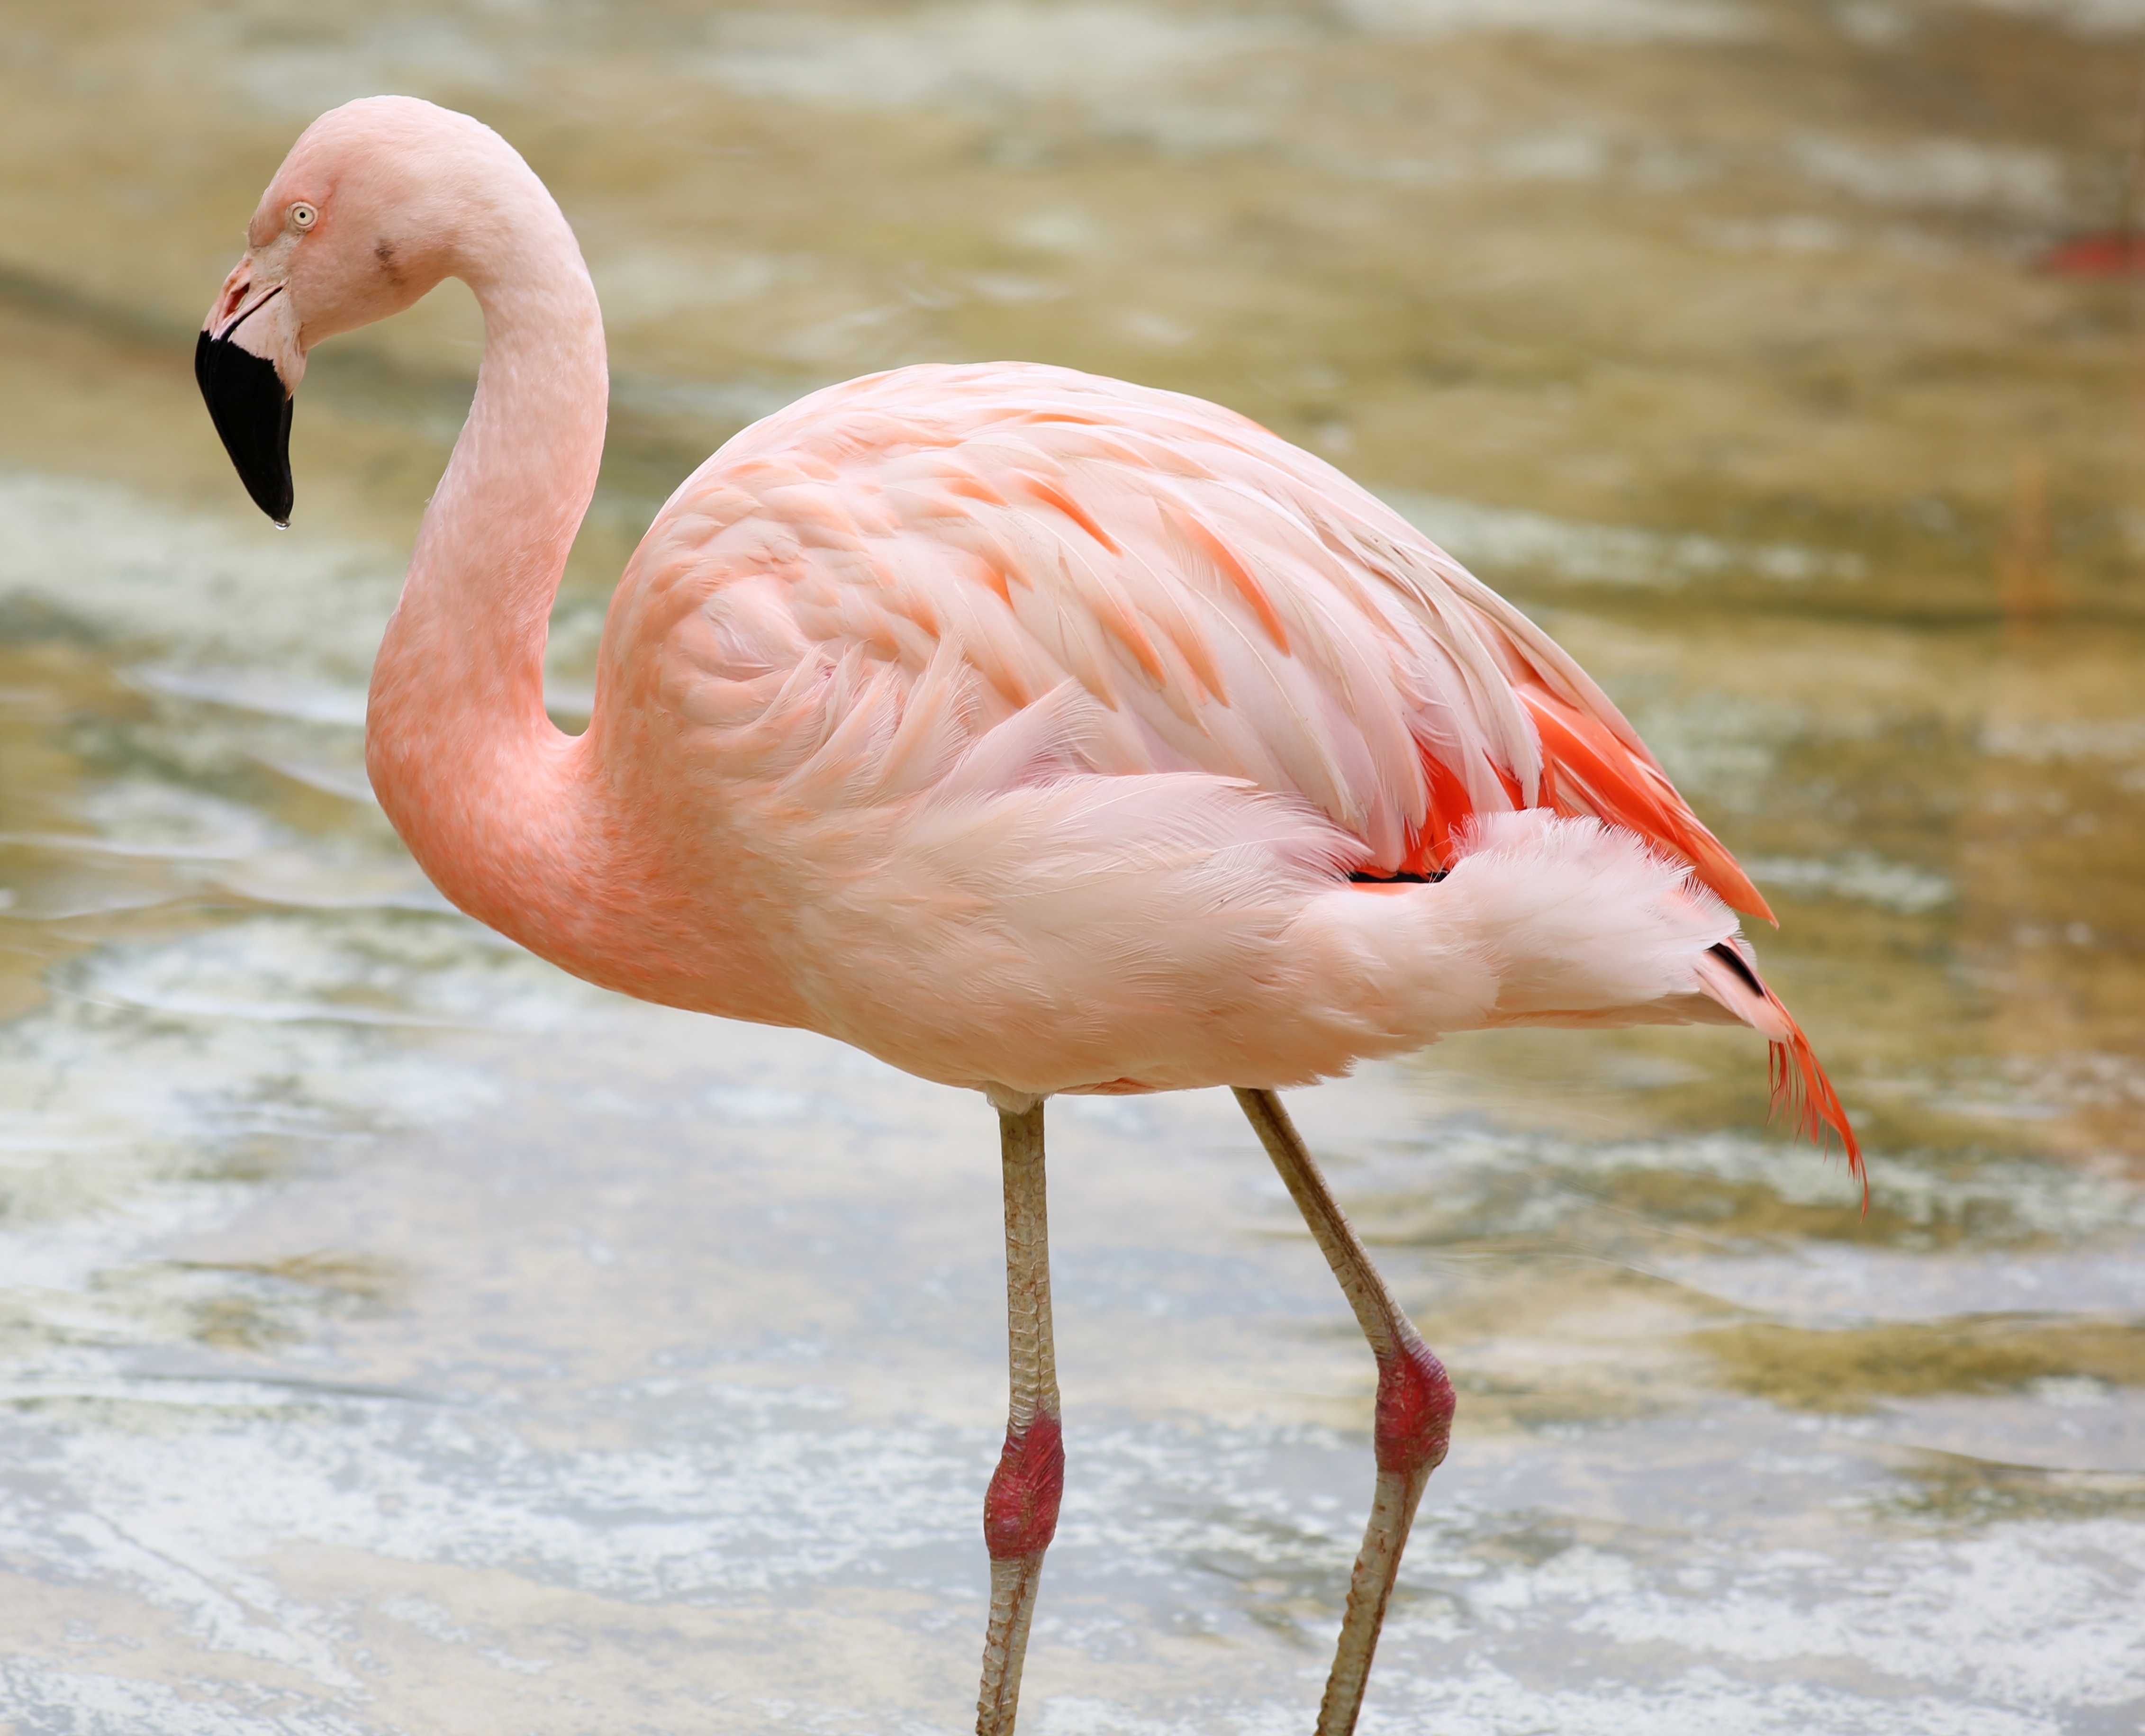
bird, wildlife, wild, beak, colorful, fauna, great, flamingo, vertebrate, water bird, flamingo by the lake, bird on the lake